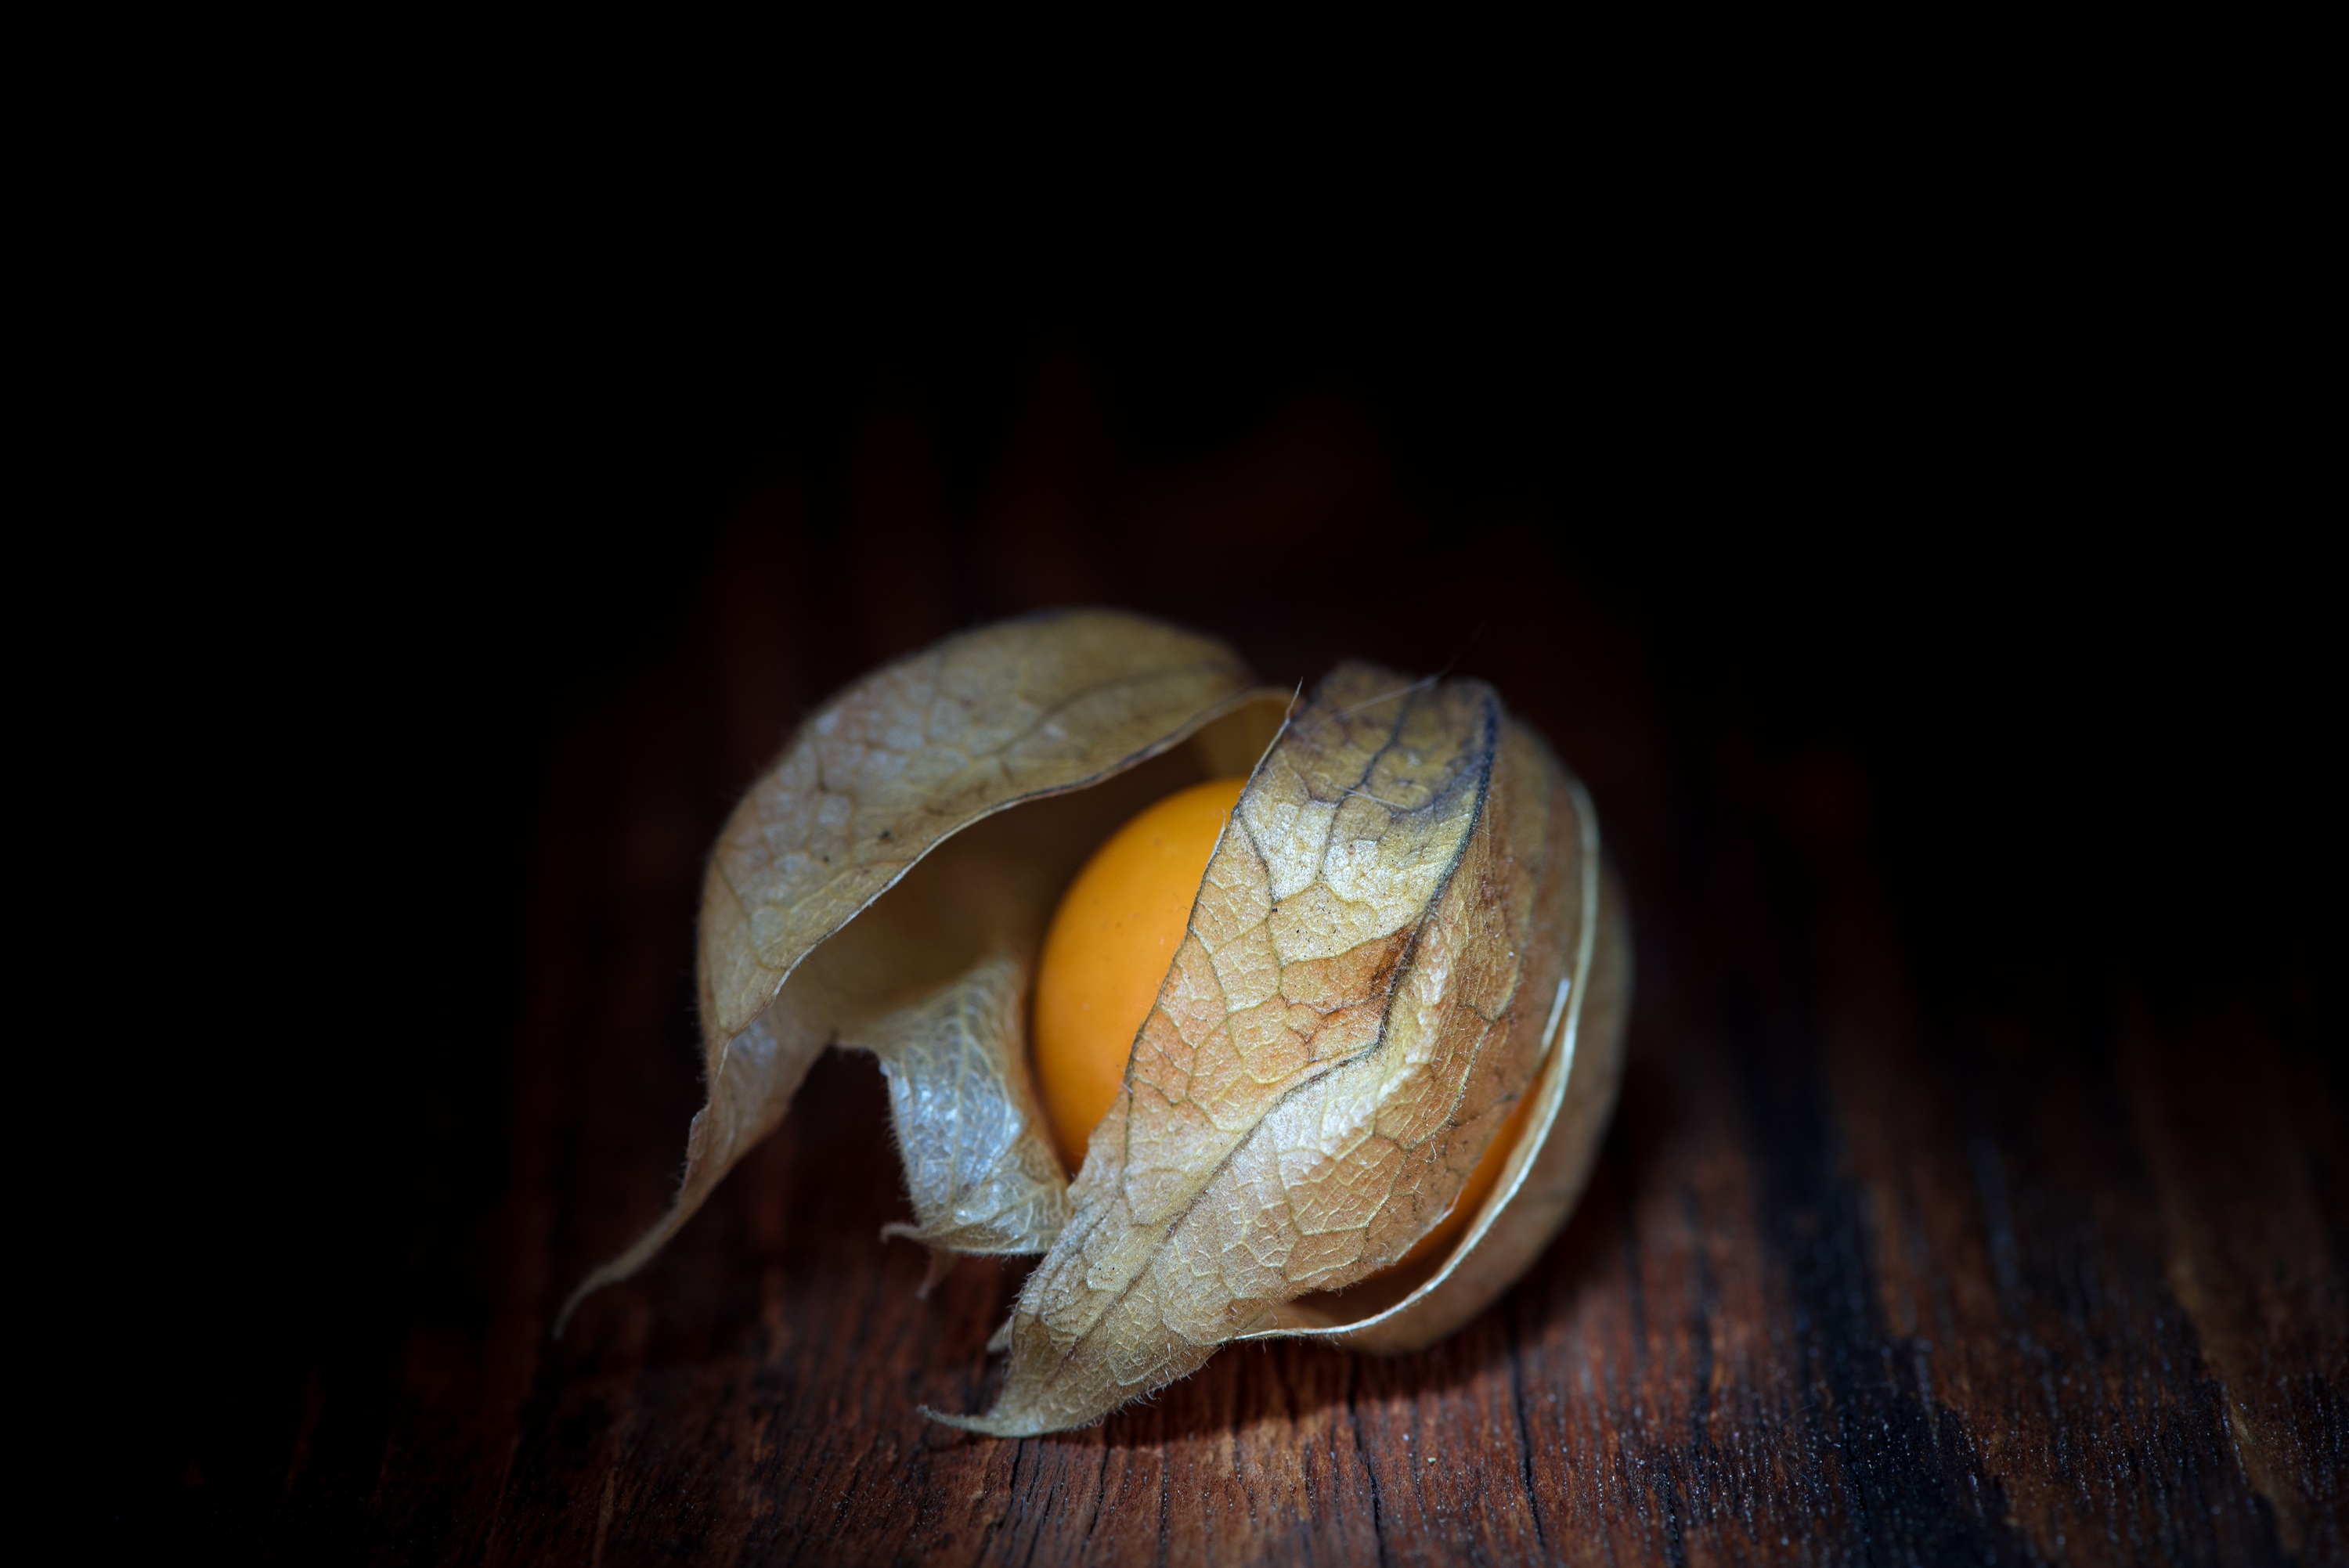
hand, plant, photography, fruit, sweet, leaf, flower, decoration, orange, food, produce, autumn, darkness, close, flora, close up, one, organ, food photography, vitamins, natural product, physalis, macro photography, individually, cape gooseberry, flowering plant, physalis peruviana, andes berry, andes cherry, bubble cherries, still life photography, land plant